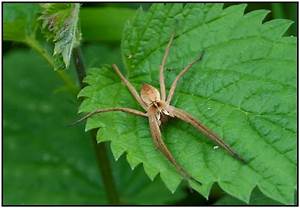
Label: ragno